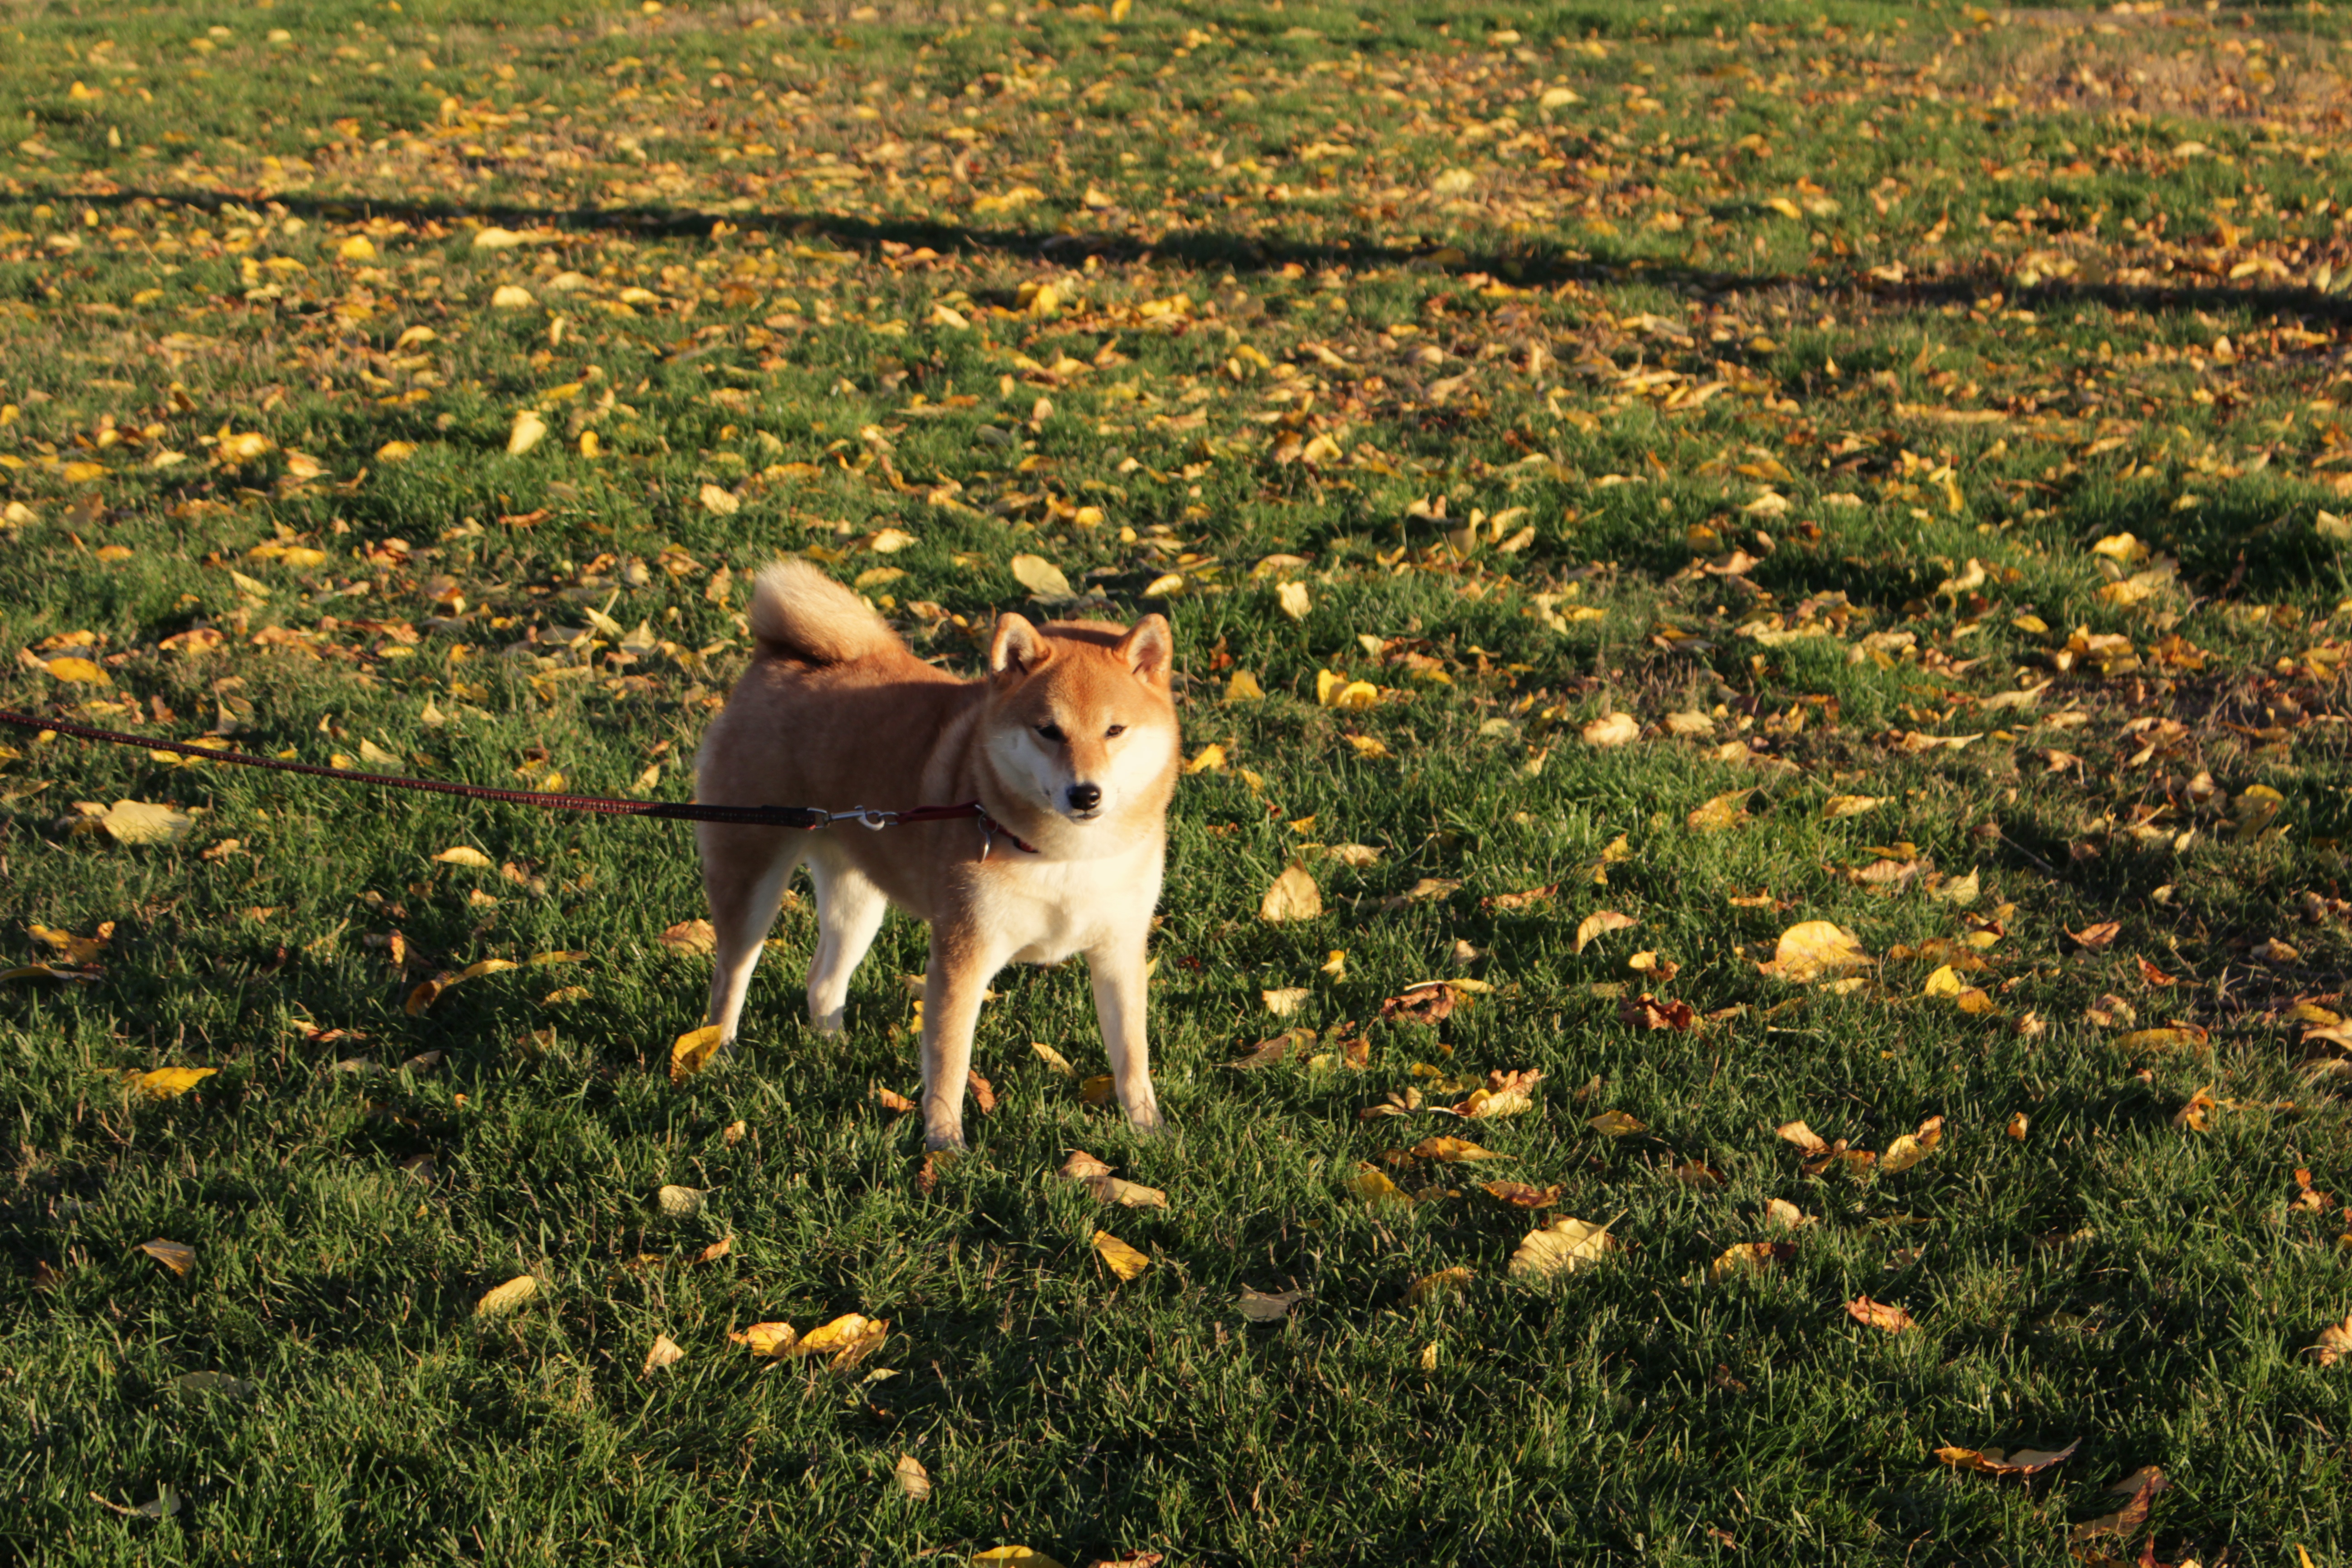
grass, lawn, meadow, wildlife, pasture, grazing, autumn, mammal, fauna, vertebrate